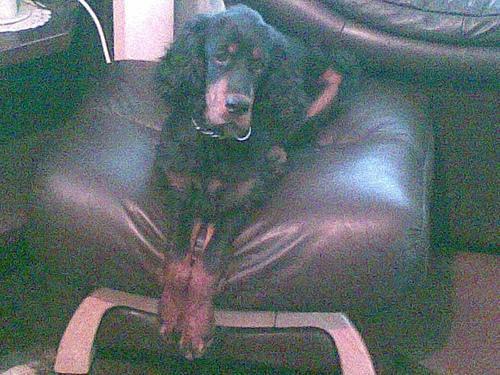
Gordon_setter